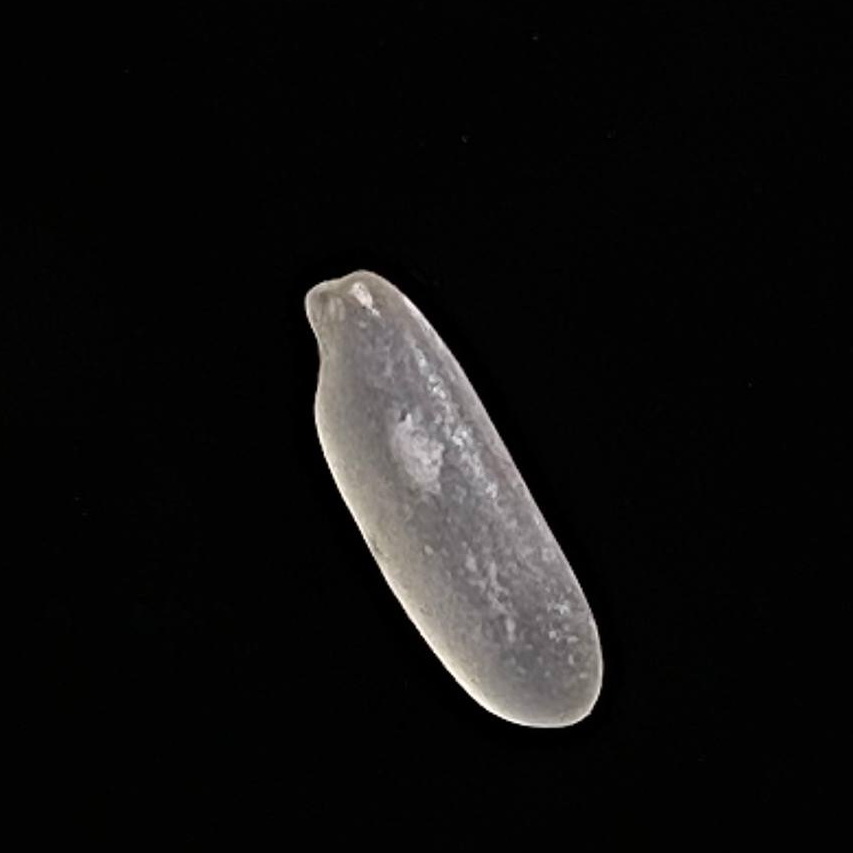
Rice variety: BR28